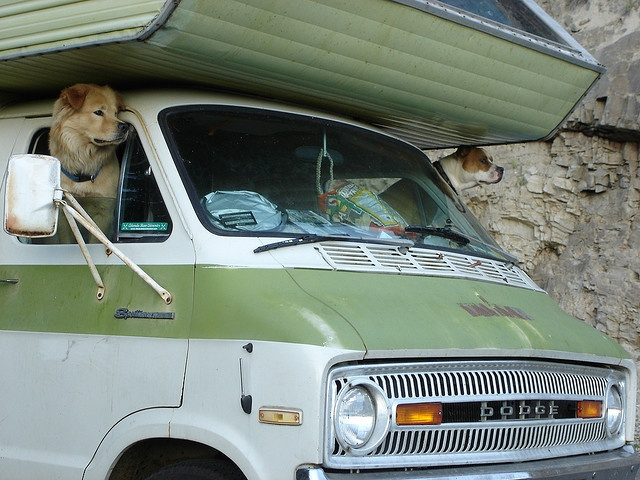
Some very cute dogs sticking their heads out of van windows.
A pair of dogs sitting in the front seats of a truck.
A dog is sticking its head out of a van
Two dogs in a light green Dodge van.
A dog sticking his head out of an RV.